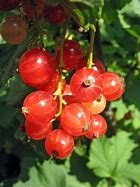
Label: redcurrant